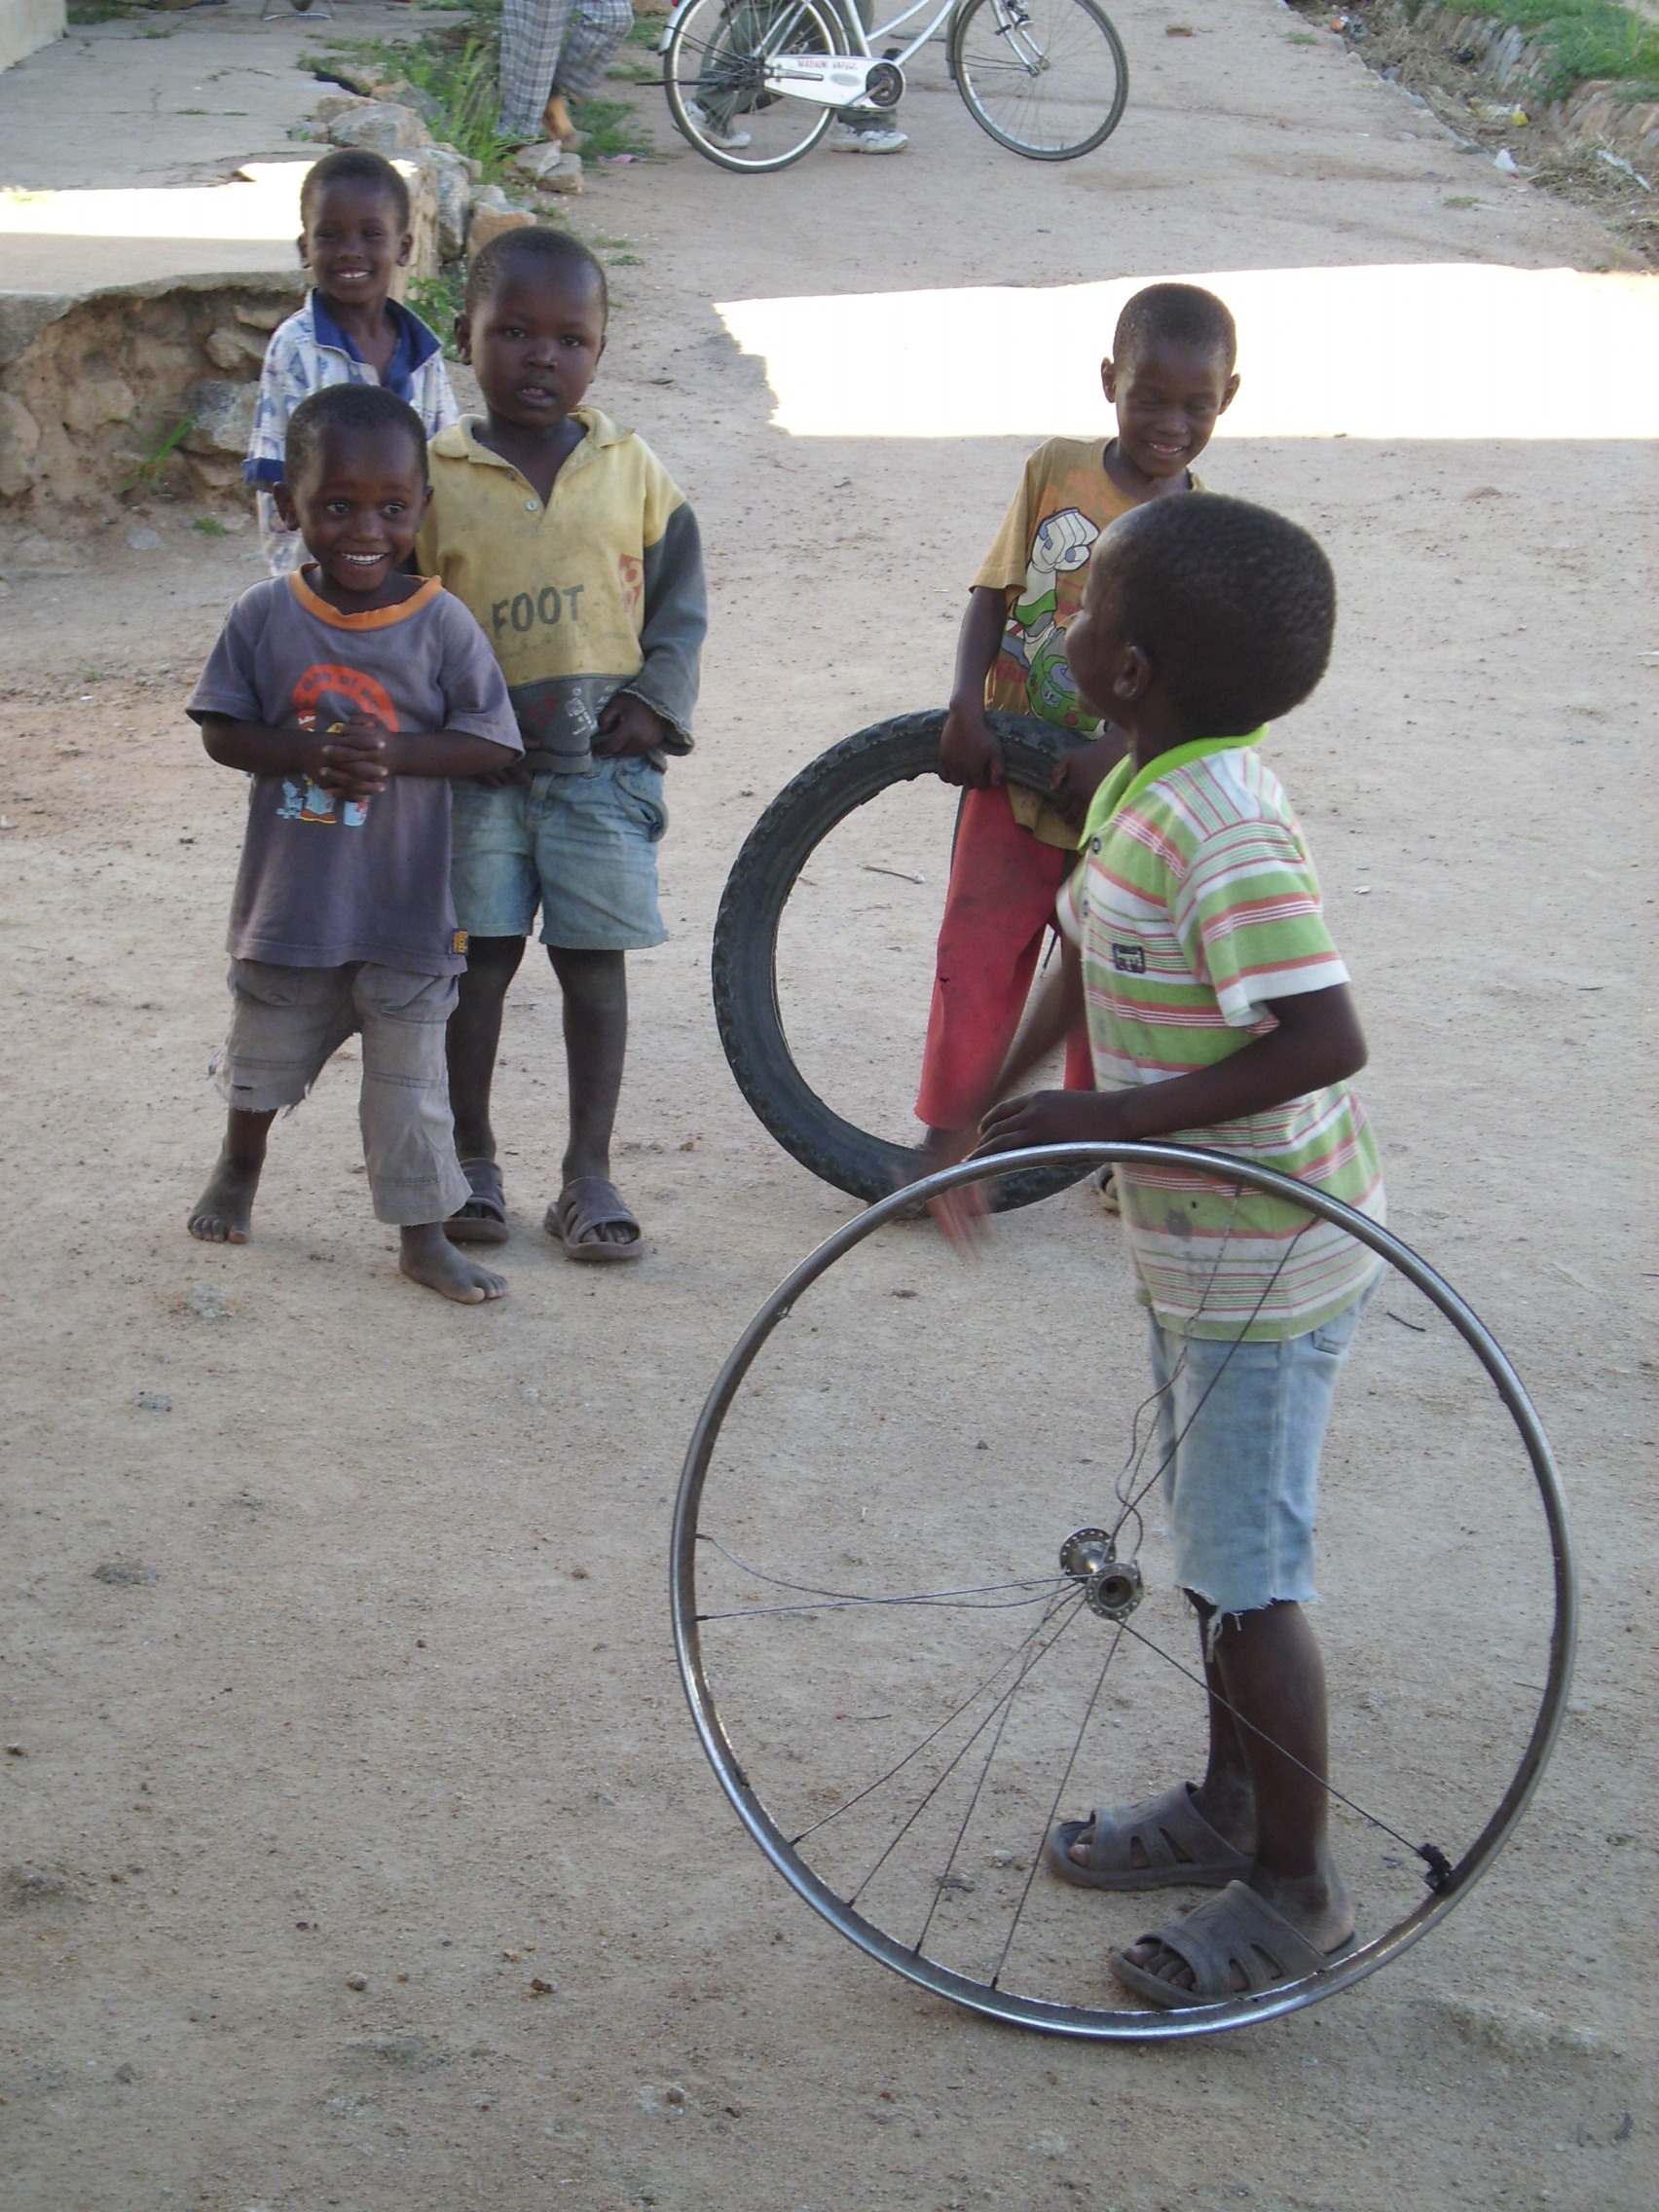
play, bicycle, vehicle, africa, child, children, toys, children toys